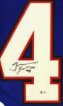
Number: 4